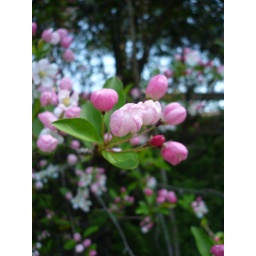
this volunteer cherry tree sprang up along the bank of the road in our front yard